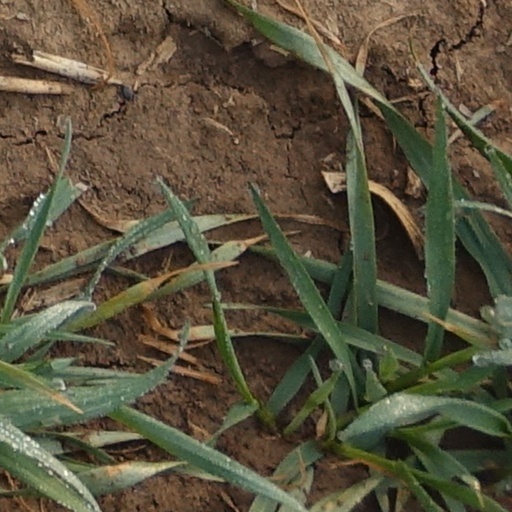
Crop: wheat